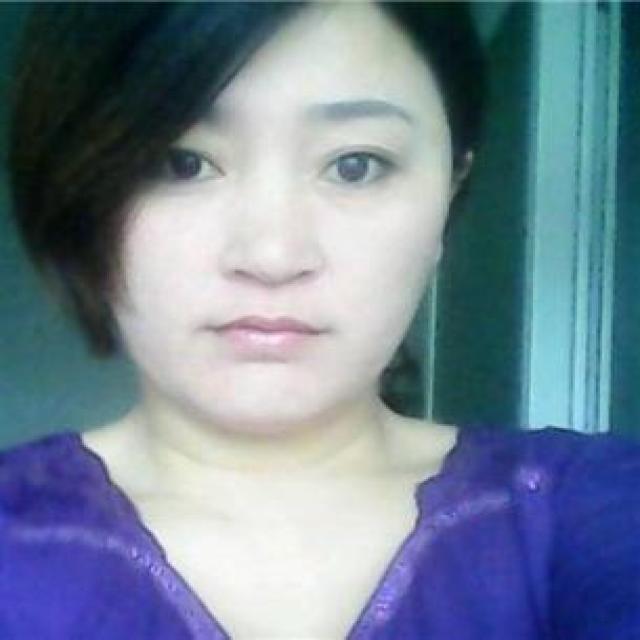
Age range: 21-44